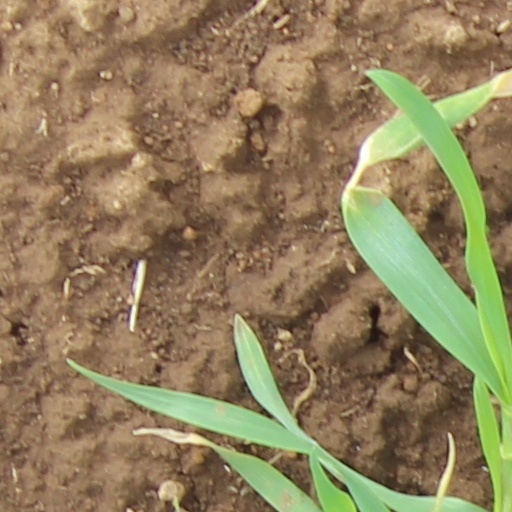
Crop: wheat